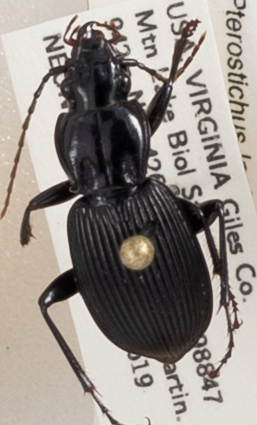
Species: Pterostichus lachrymosus
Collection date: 2018-06-19
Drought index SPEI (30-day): -0.54
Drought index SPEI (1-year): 0.32
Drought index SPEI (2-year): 0.63